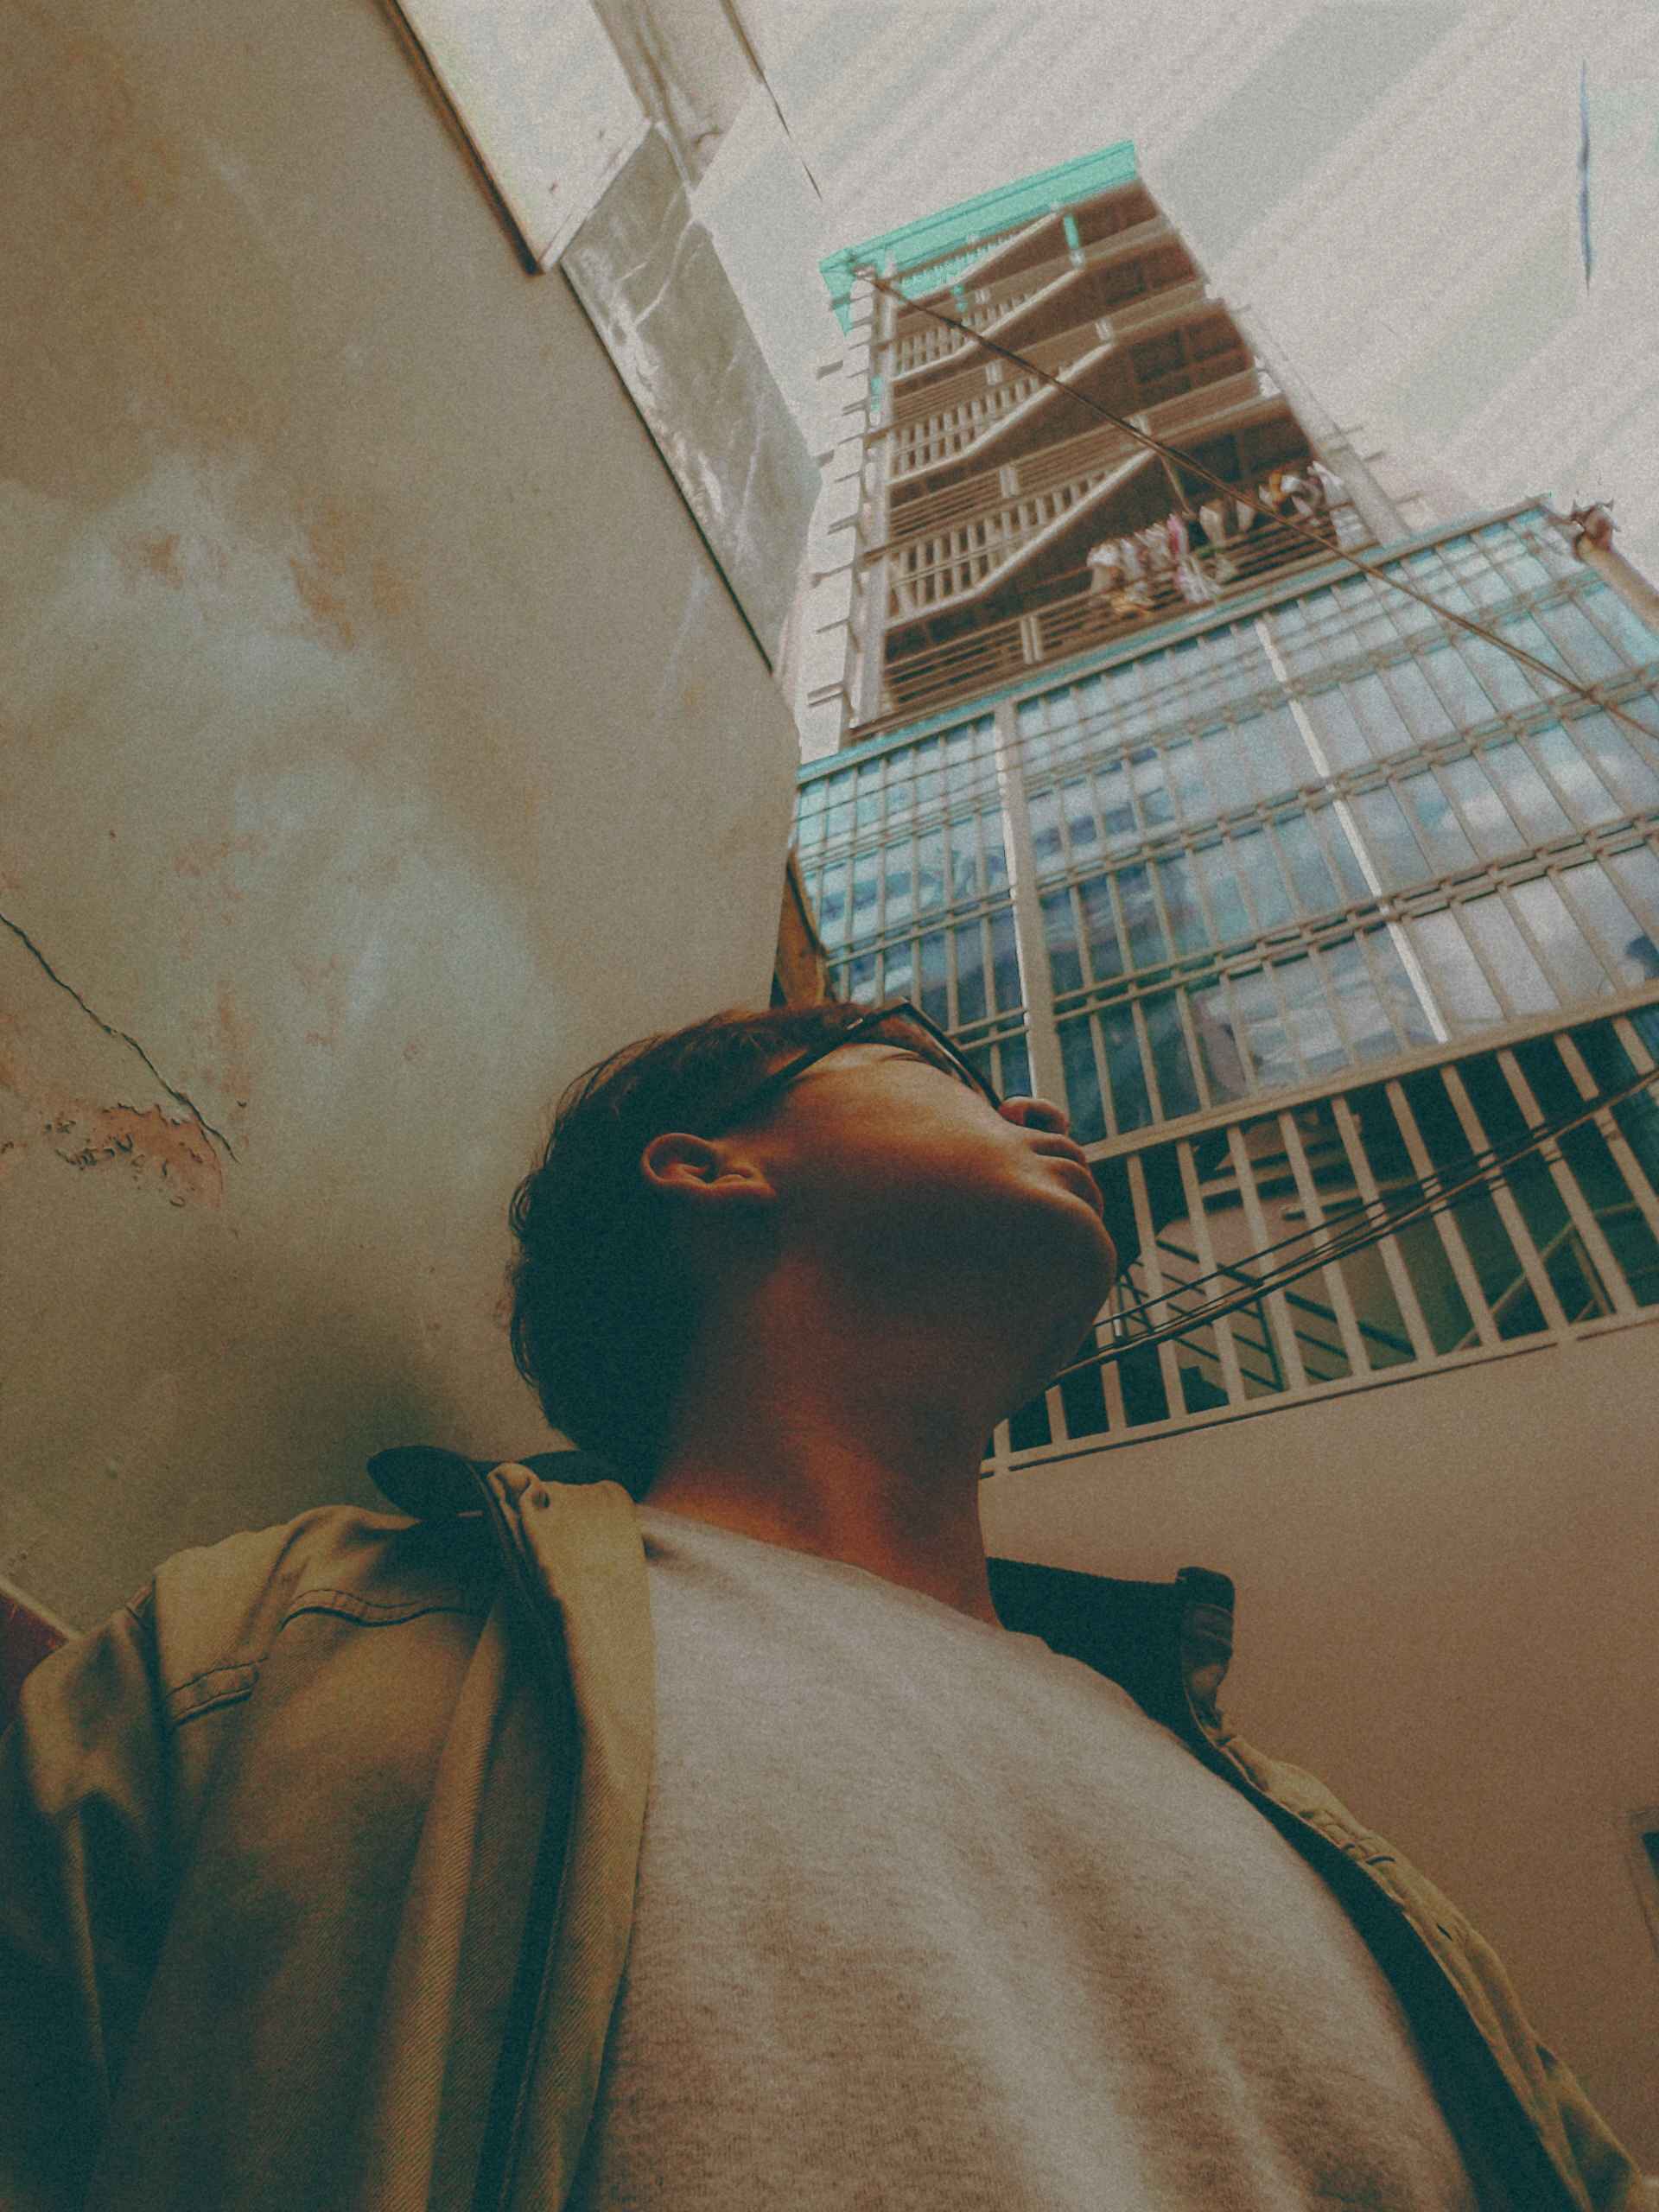
beautiful, boy, wall, snapshot, girl, art, visual arts, sky, painting, back, angle